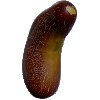
Label: Cucumber Ripe 1